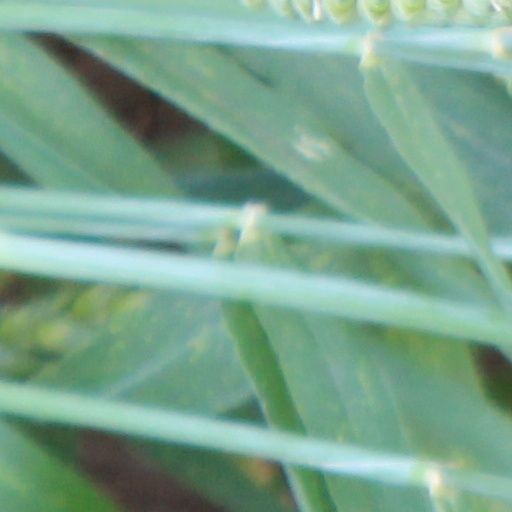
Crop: wheat